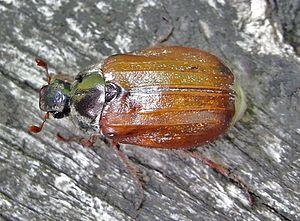
Johann Carl Megerle von Mühlfeld est un zoologiste autrichien.